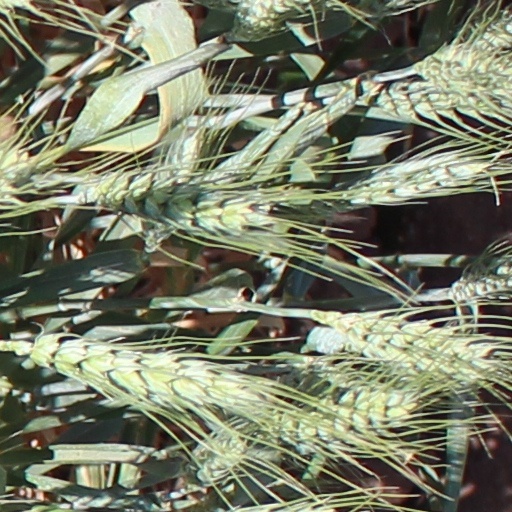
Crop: wheat